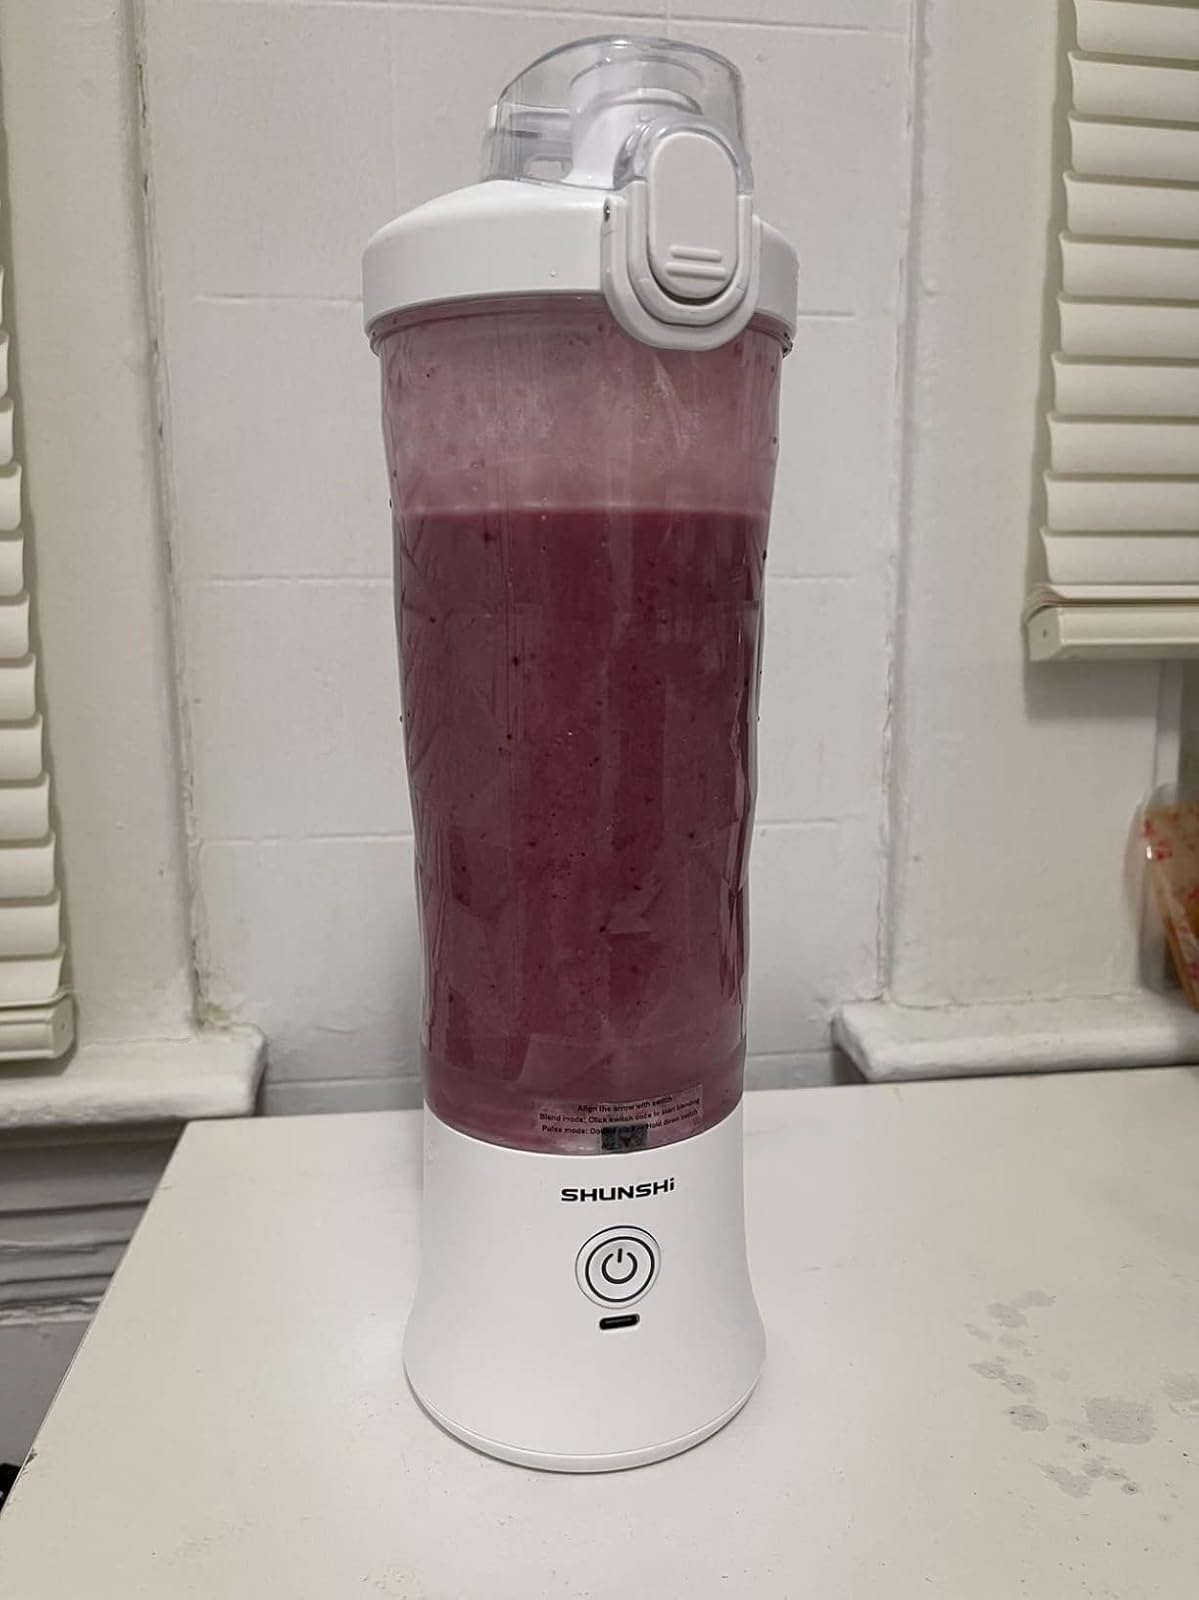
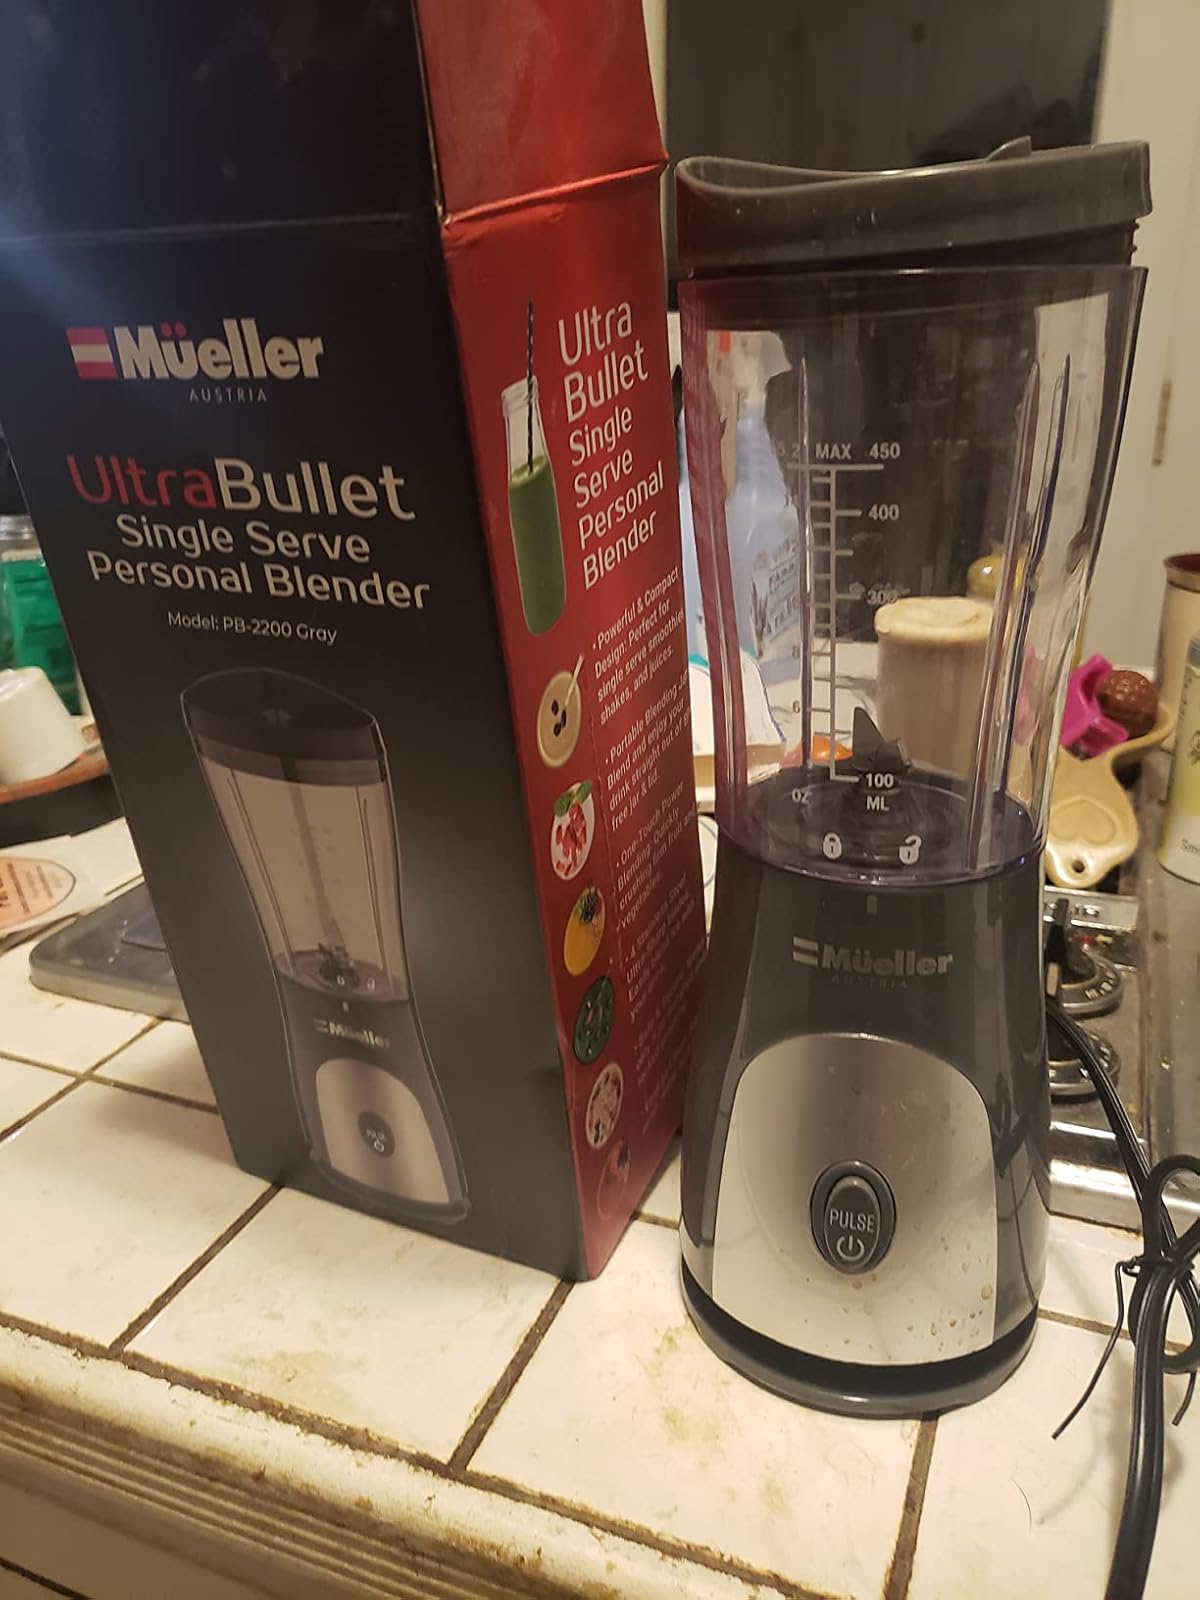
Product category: items_blender
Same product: no